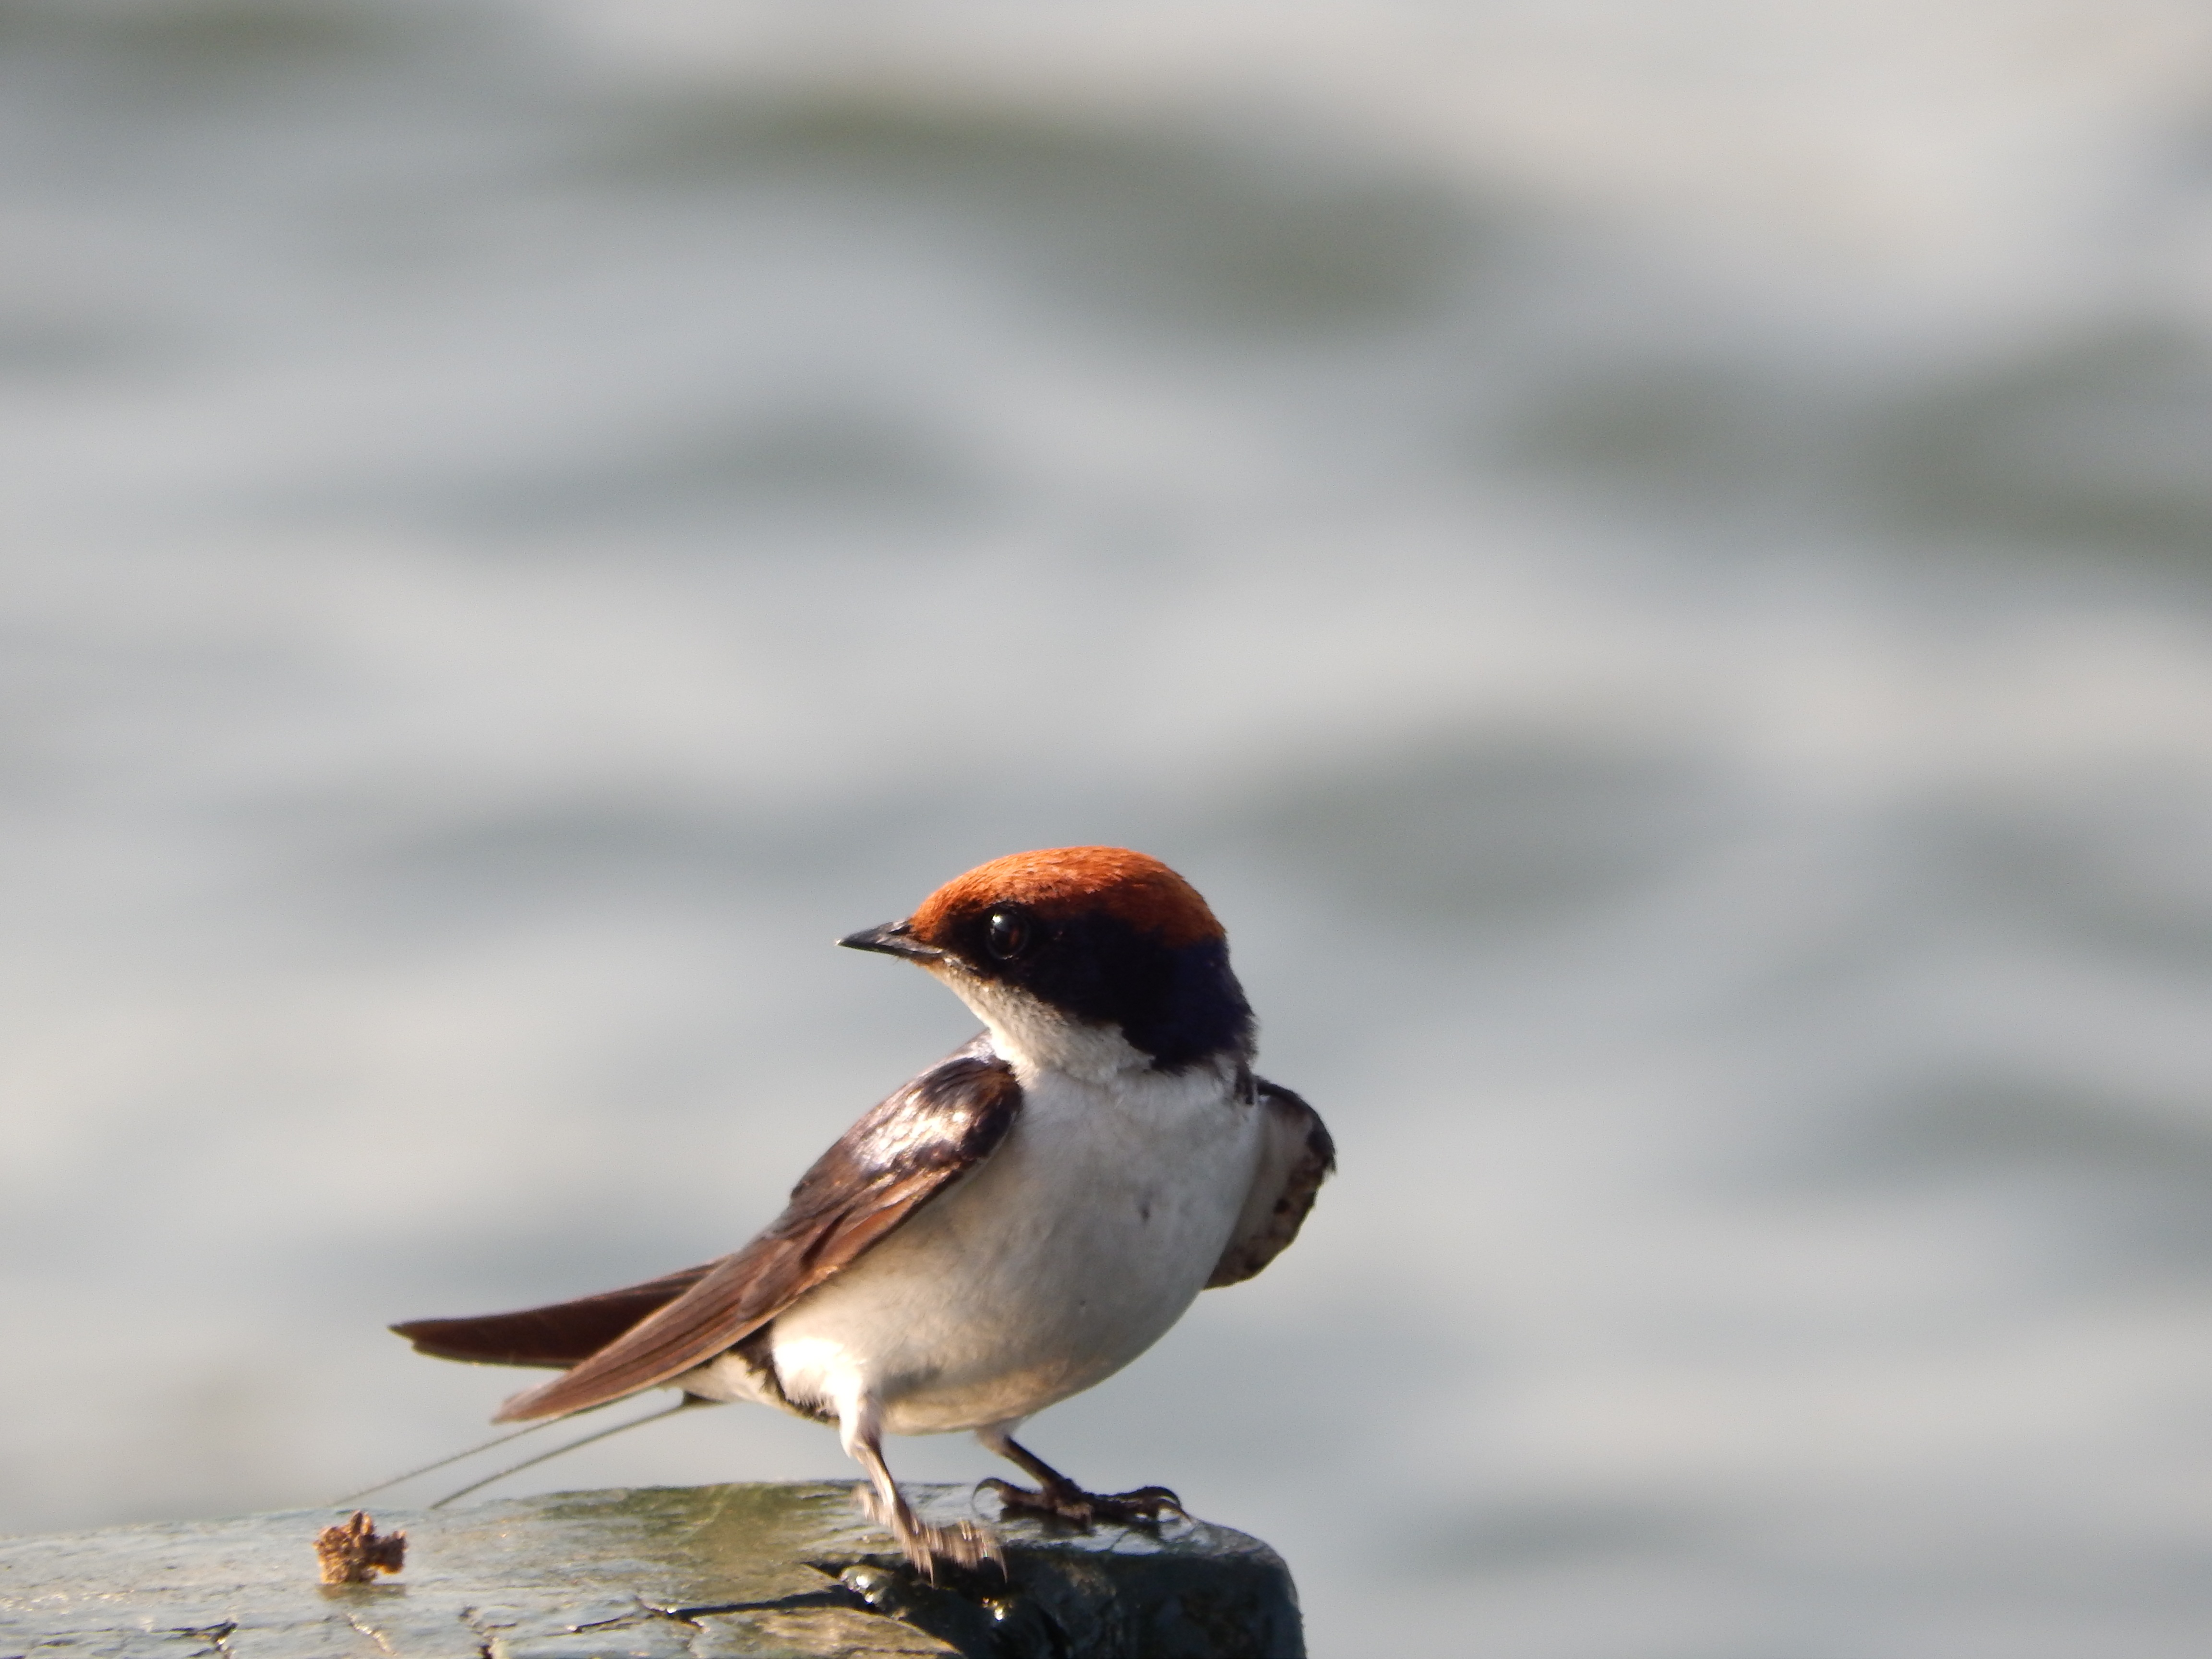
water, nature, bird, wing, lake, wildlife, wild, red, beak, fauna, close up, animals, vertebrate, sparrow, finch, animal world, brambling, red head, house sparrow, old world flycatcher, perching bird, emberizidae, cinclidae